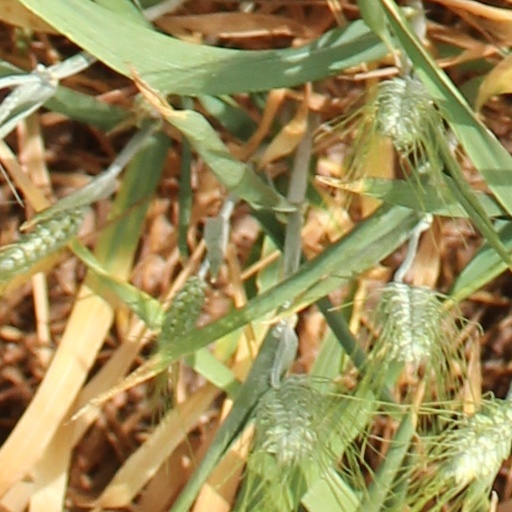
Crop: wheat